Phil Ivey

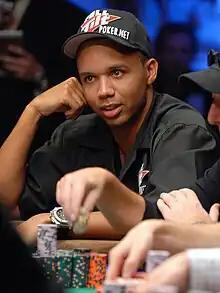
Ivey at the 2009 World Series of Poker

Phillip Dennis Ivey Jr. (born February 1, 1977) is an American professional poker player who has won eleven World Series of Poker bracelets, one World Poker Tour title, and appeared at nine World Poker Tour final tables. Ivey is regarded by numerous poker observers and contemporaries as the best all-around player in the world. In 2017, he was elected to the Poker Hall of Fame.